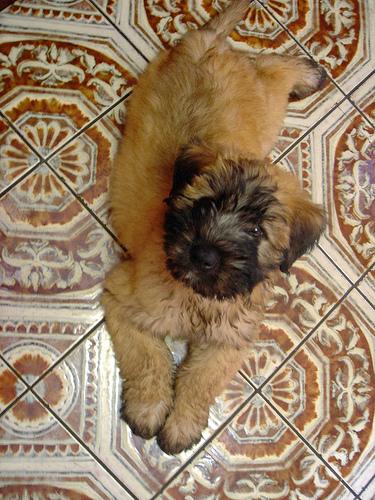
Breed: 235-n000090-soft_coated_wheaten_terrier